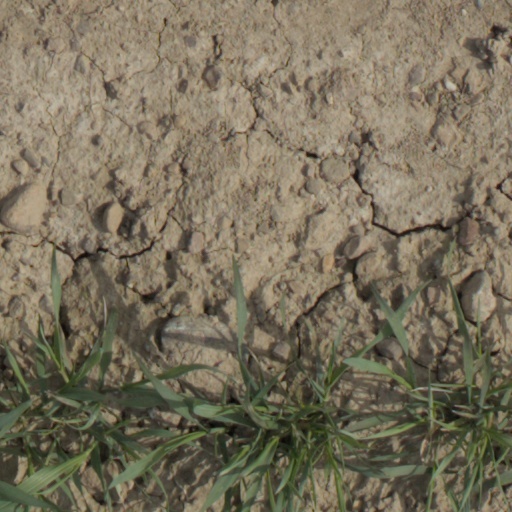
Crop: wheat